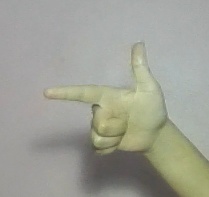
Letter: yaa